History of Protestantism in the United States

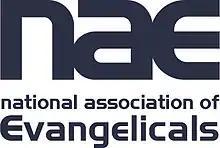
National Association of Evangelicals, a part of World Evangelical Alliance, represents the majority of Evangelicals in the United States

Anti-Catholic animus in the United States reached a peak in the 19th century when the Protestant population became alarmed by the influx of Catholic immigrants. Fearing the end of time, some American Protestants who believed they were God's chosen people, went so far as to claim that the Catholic Church was the Whore of Babylon in the "Book of Revelation".